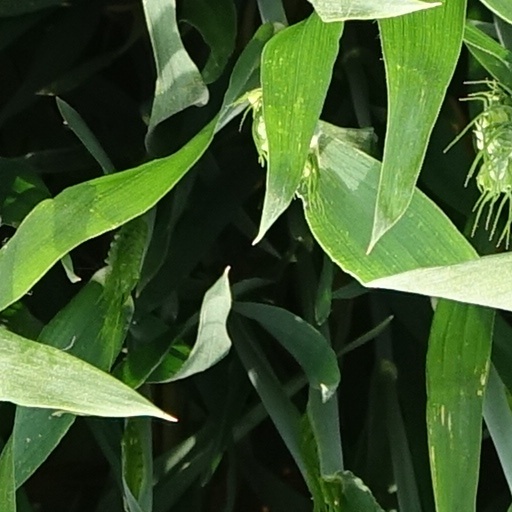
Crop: wheat